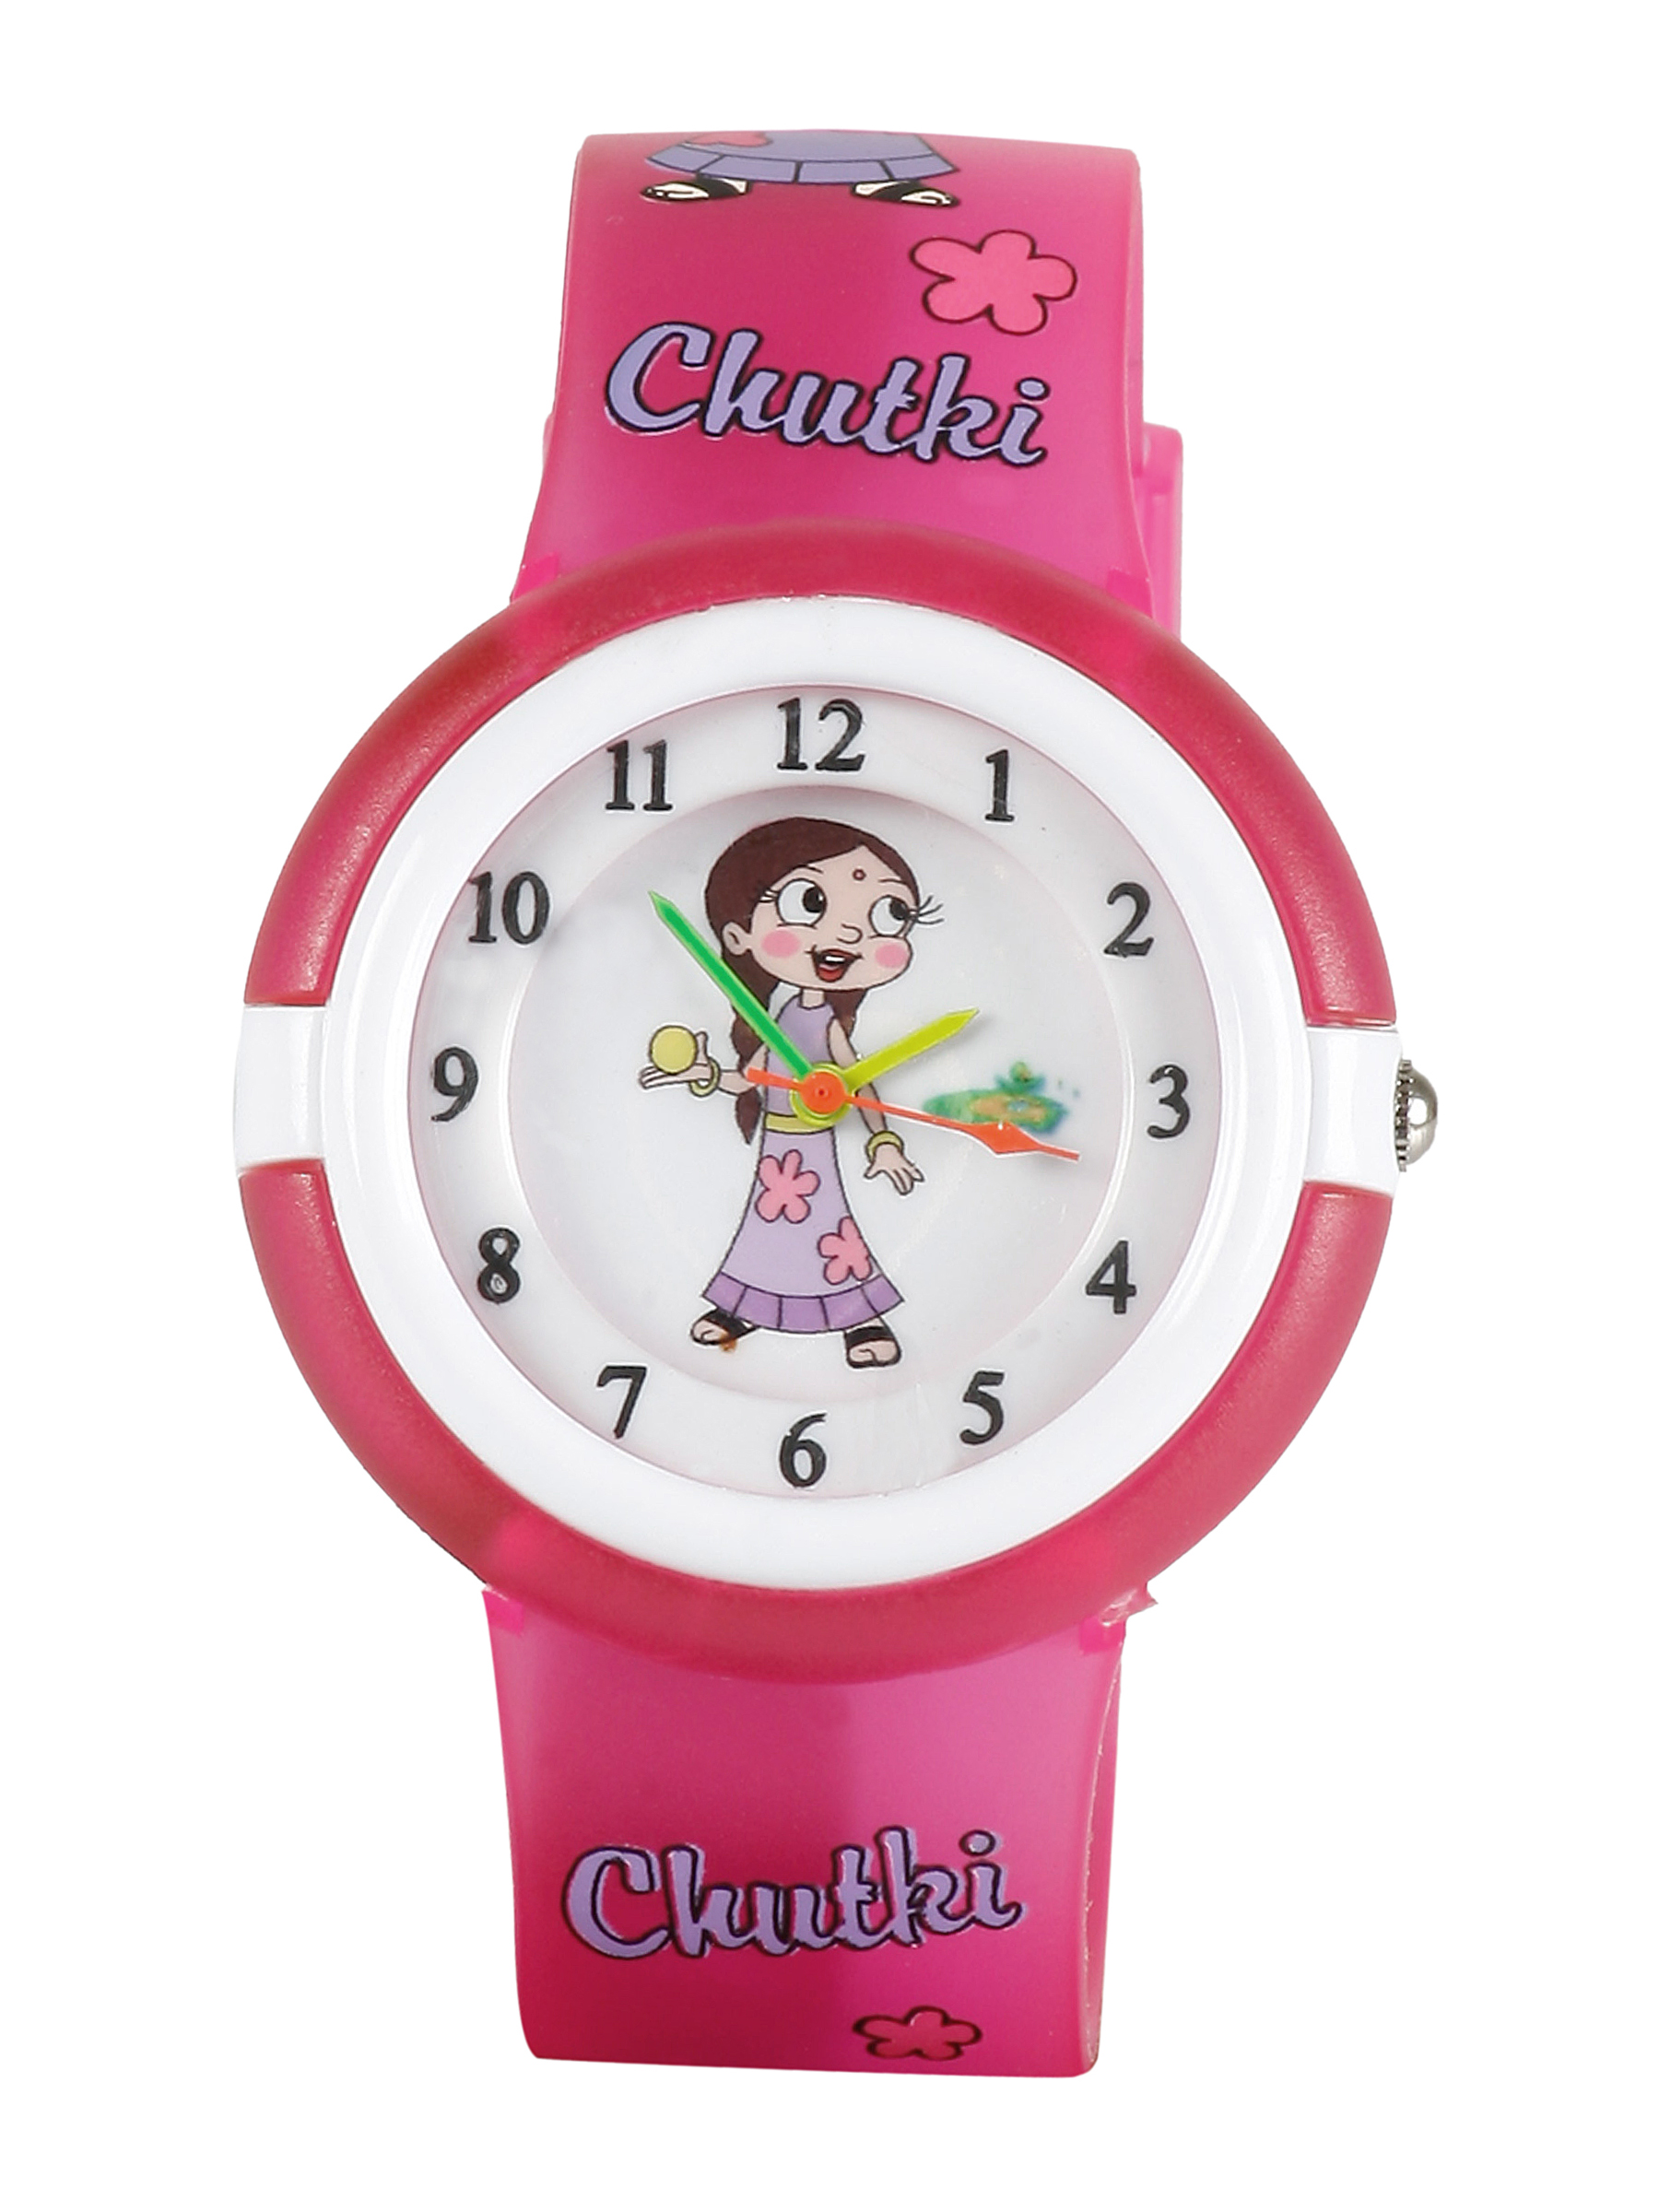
Chhota Bheem Chutki Kids-Girls Light Pink Watch
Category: Accessories / Watches / Watches
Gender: Girls
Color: Pink
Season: Winter 2016
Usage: Casual